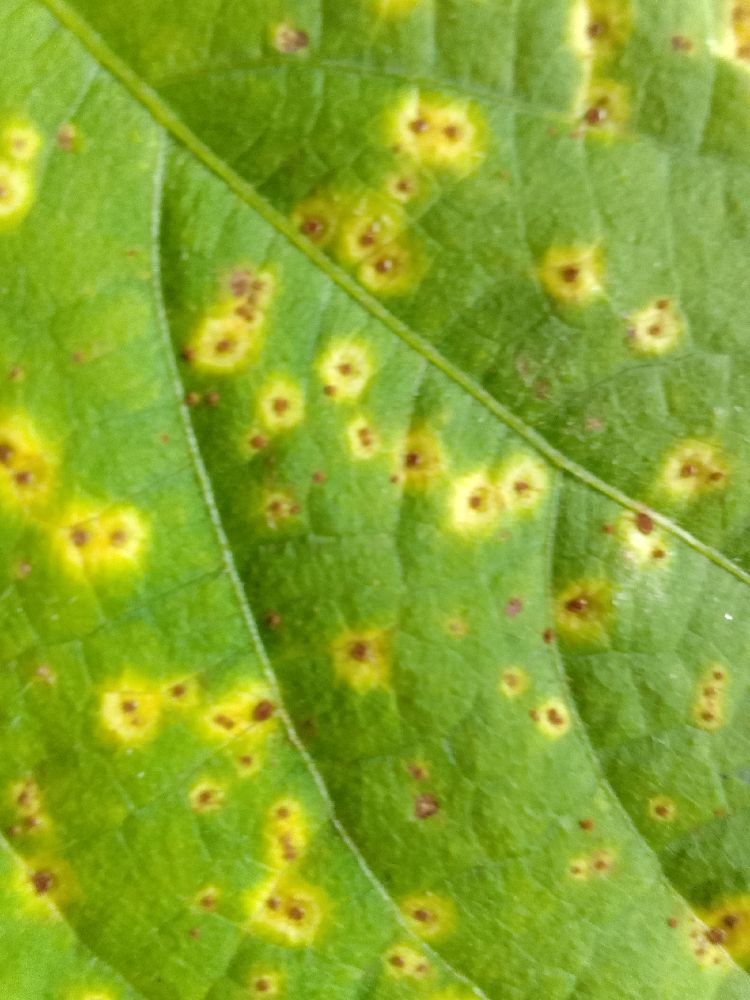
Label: rust